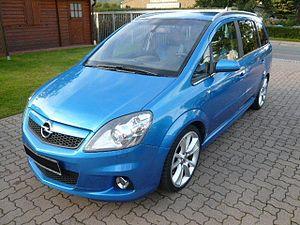
OPC est une filiale allemande indépendante du constructeur allemand Opel, pour promouvoir et développer à l'échelle européenne le sport automobile de la marque Opel.